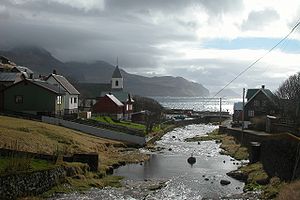
Kvívík
Kvívík
Kvívík er en bygd med 379 indbyggere og en kommune med ca 582 indb. på vestkysten af Streymoy på Færøerne, syd for den større bygd Vestmanna. Den er administrativt center for Kvívíkar kommuna, der i 2016 havde 582 indbyggere. Bygden omkranser en lille vig og deles i to af åen Stórá, som udspringer her. Bygden ligger langs med hovedvejen mellem Vestmanna og Tórshavn.